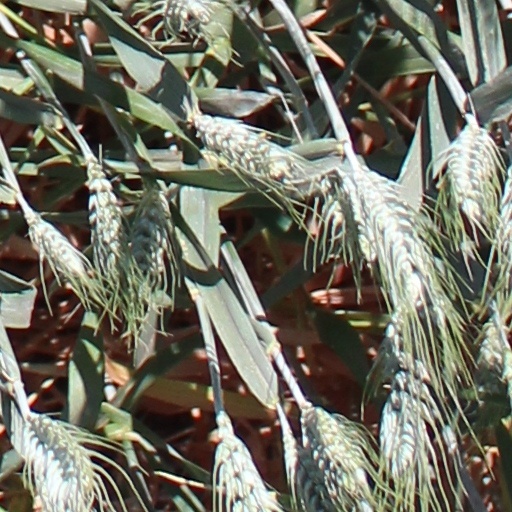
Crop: wheat